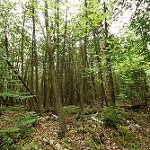
Label: forest